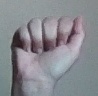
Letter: saad